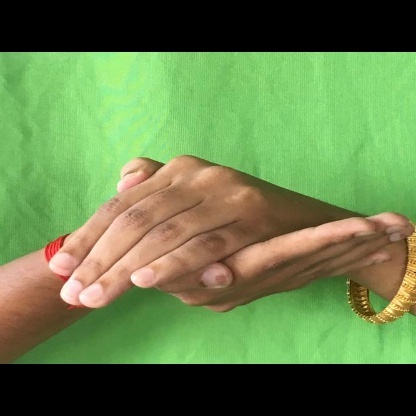
Mudra: Samputa